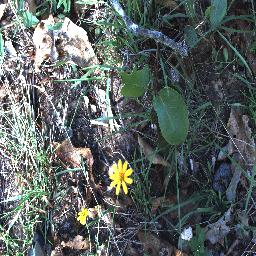
Label: negative